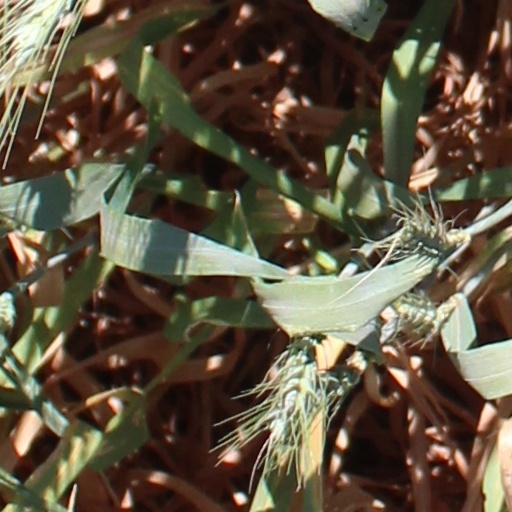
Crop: wheat